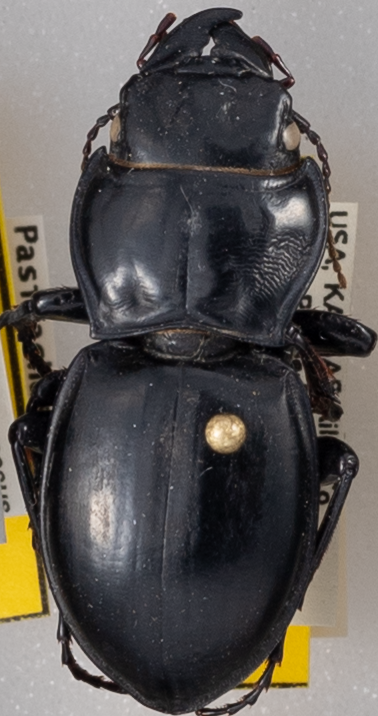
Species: Pasimachus californicus
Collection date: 2021-09-13
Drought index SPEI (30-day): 0.694
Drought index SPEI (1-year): -0.156
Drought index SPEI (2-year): -0.03